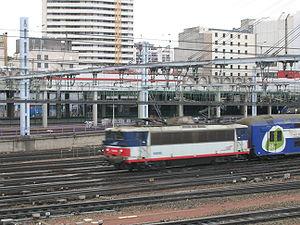
On appelle livrée la décoration extérieure d'un matériel roulant ferroviaire. Au cours de son histoire, depuis 1938, la Société nationale des chemins de fer français a utilisé de nombreuses livrées liées aux modes et aux changements de matériels. Certaines sont des essais sans lendemain sur quelques machines, d'autres sont de véritables marqueurs de l'identité de l'entreprise, par exemple la livrée « béton ».
Les BB 8500 sont des locomotives électriques de la SNCF fonctionnant sous une tension d'alimentation de 1 500 volts continu. Elles sont surnommées Danseuses, en raison de leur suspension aléatoire.